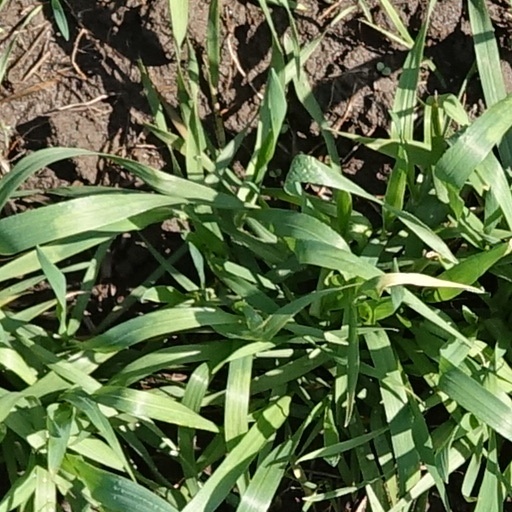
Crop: wheat